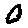
Label: 0